Şahin Aygüneş

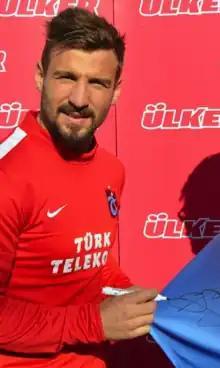
Aygüneş with Trabzonspor

Şahin Aygüneş (born 1 October 1990) is a professional footballer who plays as a forward for Şile Yıldızspor. Born in Germany, he represented Turkey at youth international levels.